Ajristan District

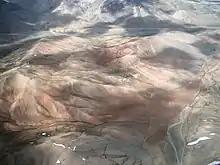
Aerial view of Ajristan District

Ajristan has currently an area of and consists of a series of valleys. The hills Shah Tus Aka Ghar and Koishafil surround Ajristan and act as natural barriers. There are no natural boundaries between Ajristan and adjoining districts of Malistan to the northeast, Gizab and Sangi Masha to the east, and Dai Chopan. The closest major city is Ghazni to the west. Ajristan lies in the lap of several mountain ranges, which are the extensions of Shah Tus Baba, so a larger part consists of high mountains and hills. The ranges are irregularly placed: some extend to the west; others to the east, but the general direction is north–south. The mountain ranges enclose many small valleys. In the middle of the valley passes the Jikhai River, a major source of water, especially for agriculture.